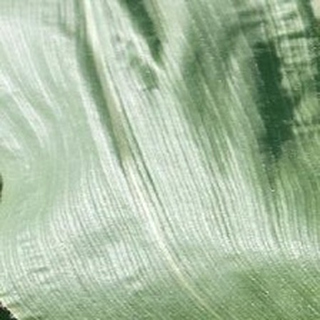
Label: healthy_corn